Michael Saunders

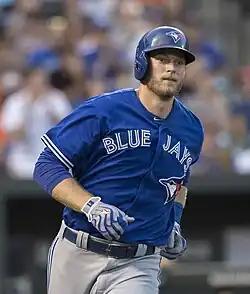
Saunders with the Toronto Blue Jays in 2016

Michael Edward Brett Saunders (born November 19, 1986) is a Canadian former professional baseball outfielder. He played in Major League Baseball (MLB) for the Seattle Mariners, Toronto Blue Jays, and Philadelphia Phillies.